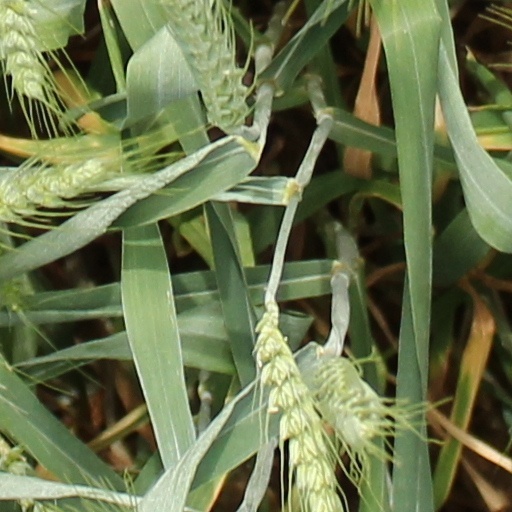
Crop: wheat